Miss Switzerland

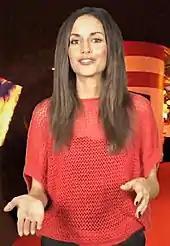
Nadine Vinzens, Miss Switzerland 2003, in 2017

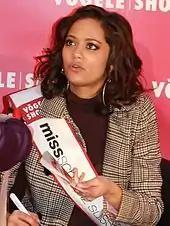
Alina Buchschacher, Miss Switzerland 2011

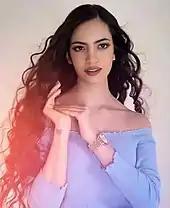
Jastina Doreen Riederer, Miss Switzerland 2018

Began in 1951 the Miss Switzerland resulted Jacqueline Genton as the first ever Miss Switzerland and won the Miss Europa 1951 title. In 1953 Miss Switzerland was sponsored by Bea Kasse4. Since that year Miss Switzerland winning title automatically competes at Miss Universe competition. Between 1975 and 1976 Miss Switzerland was handled by Sylvia Grivelli ("Valais") and founded the "Miss Suisse Organisation AG" (also referred to as "Miss Schweiz Organisation AG"). Later the organization was handled by Raffy Locher, Christoph Locher, and Karina Berger. In the past, the Miss Switzerland also franchised the Miss Europe, Miss World and Miss International. The pageants languages are French and German. The Miss Universe representative is chosen through an independent pageant organised by the Miss and Mister Suisse Francophone Organisation.